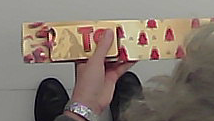
Product: toblerone_white